Pope Cyril VI of Alexandria

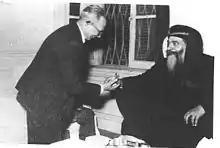

Pope Cyril VI of Alexandria also called Abba Kyrillos VI, ; (2 August 1902 – 9 March 1971; 26 Epip 1618 – 30 Meshir 1687) was the 116th Pope of Alexandria and Patriarch of the See of St. Mark from 10 May 1959 (2 Pashons 1675) to his death.